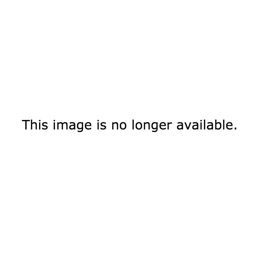
... or just tied around the waist with bling to match .